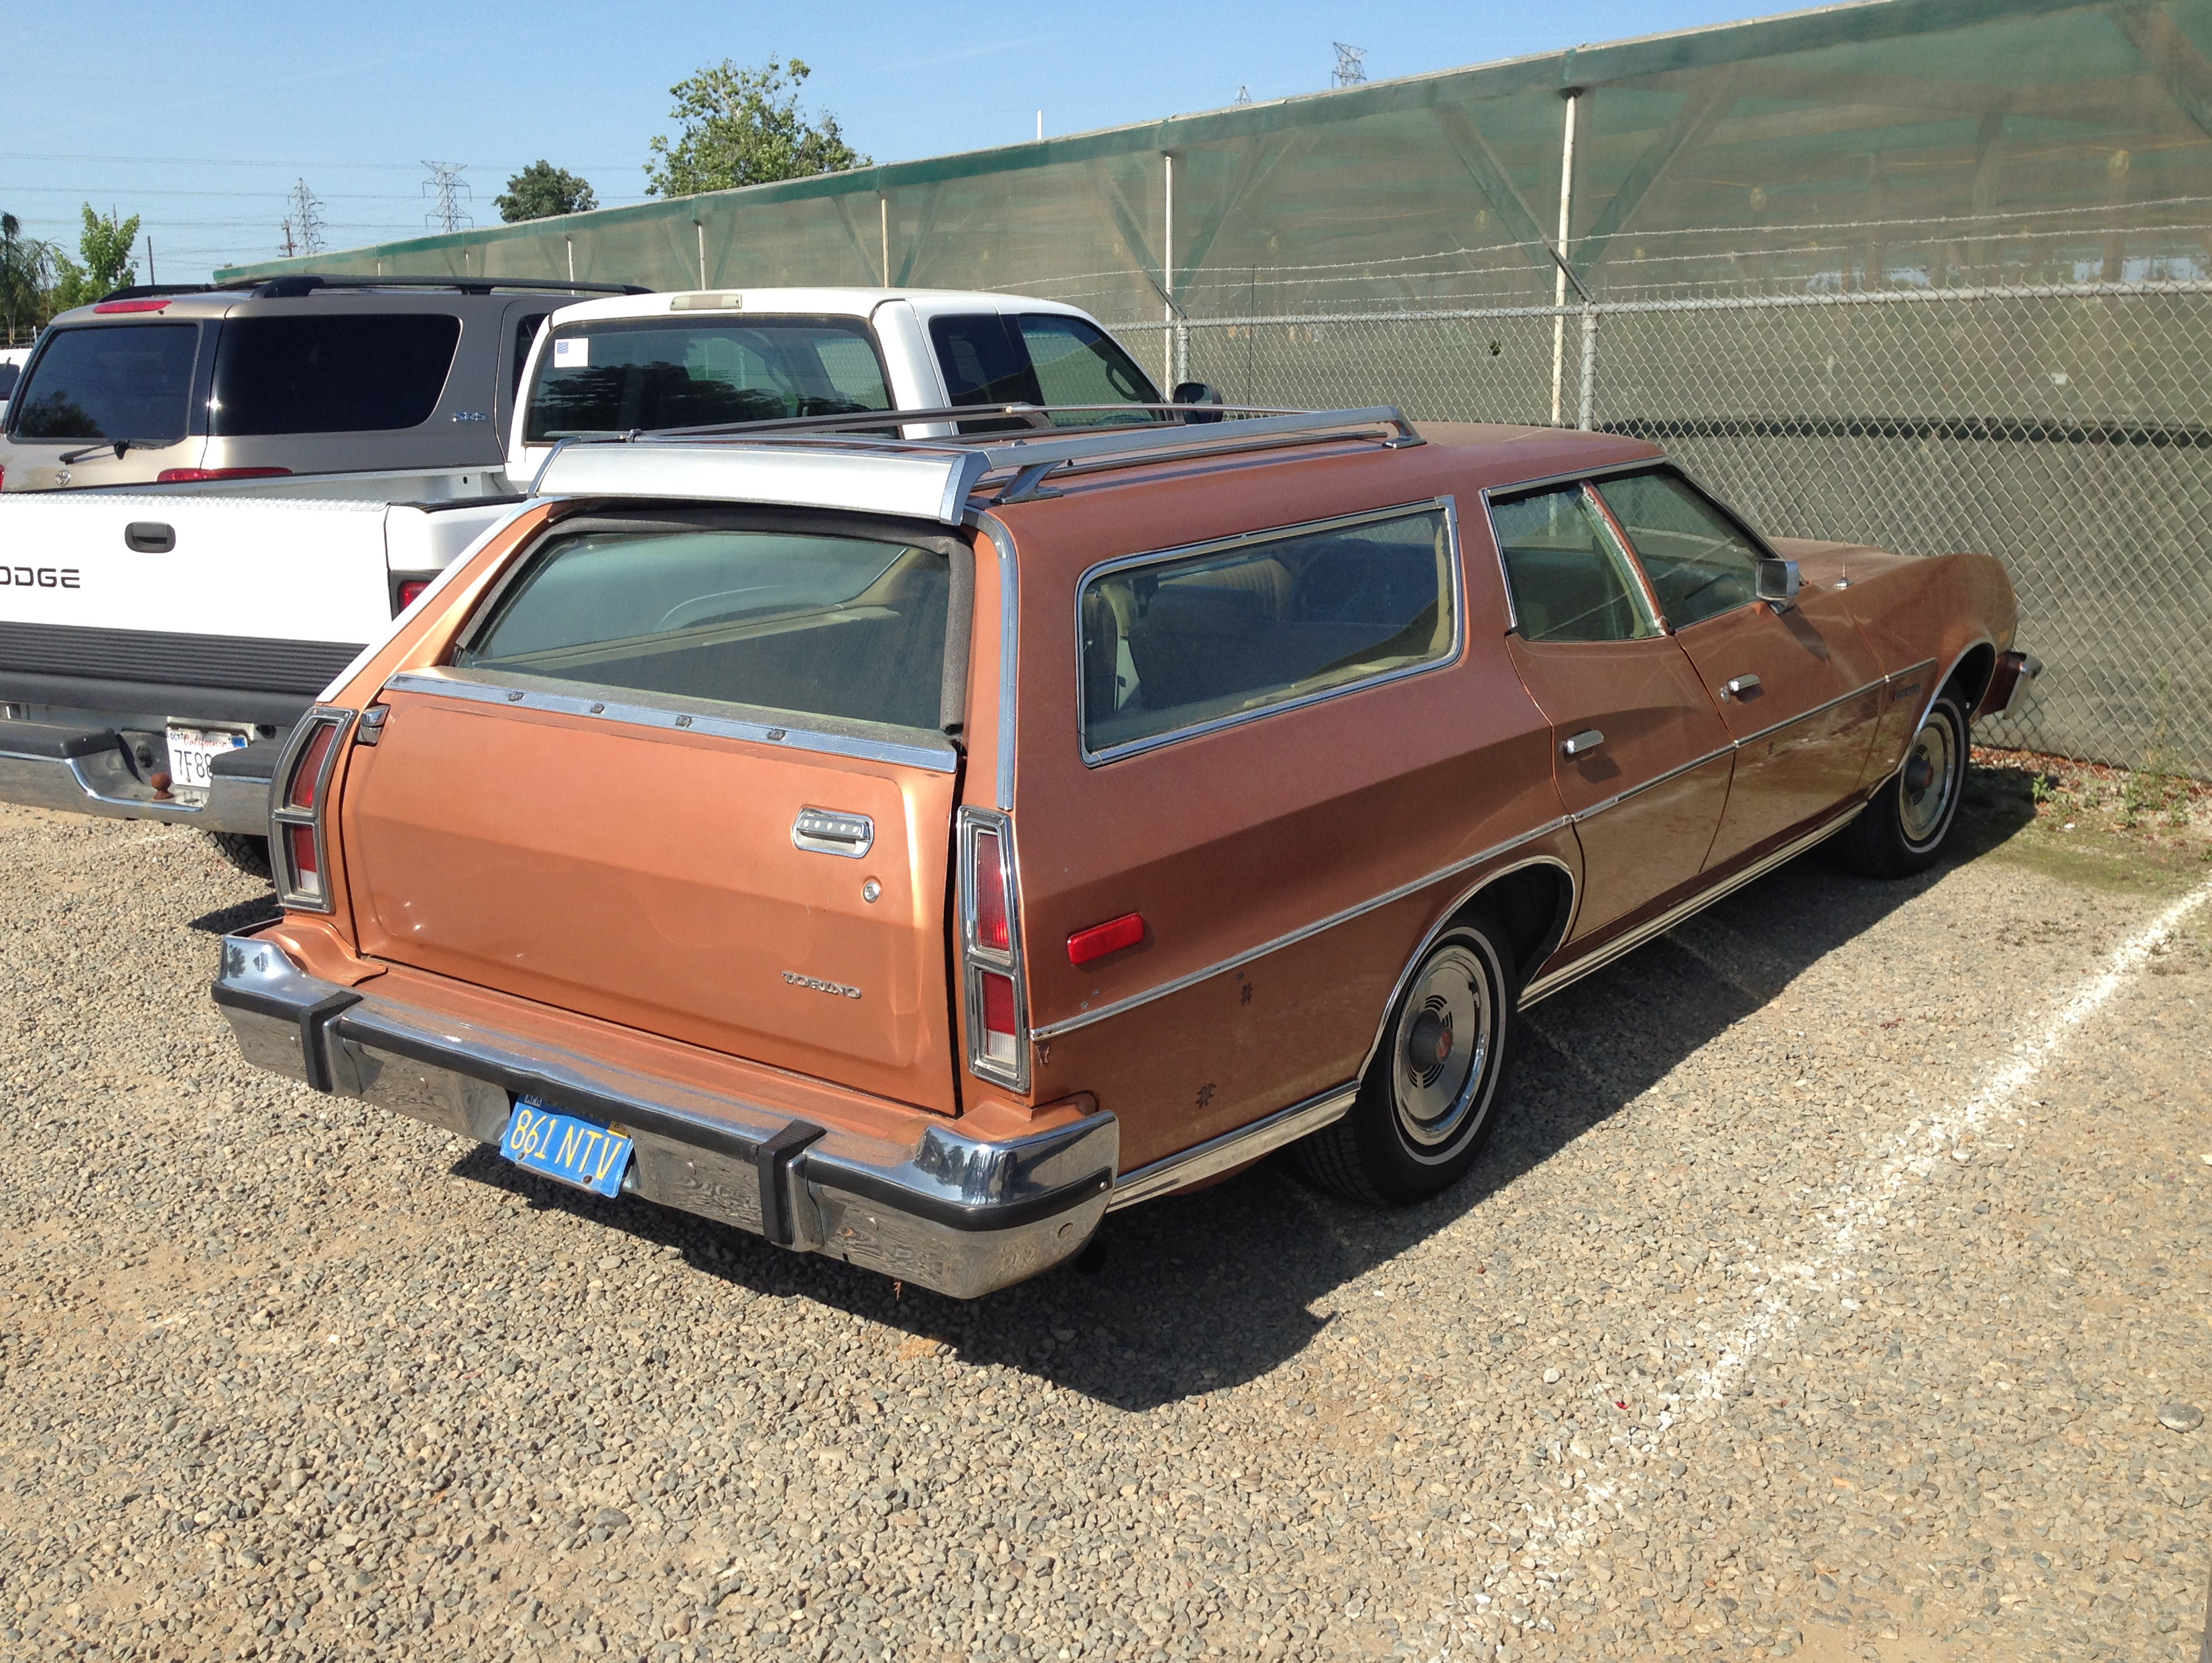
car, vehicle, bumper, ford, sedan, coupe, stationwagon, torino, land vehicle, automobile make, automotive exterior, compact car, luxury vehicle, full size car